Indoor mold

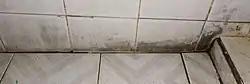
Black indoor mold growing in a humid bathroom

Common cellulose-based building materials, such as plywood, drywall, furring strips, finish carpentry, cabinetry, wood framing, composite wood flooring, carpets, and carpet padding provide food for mold. In carpet, organic load such as invisible dust and cellulose are food sources.